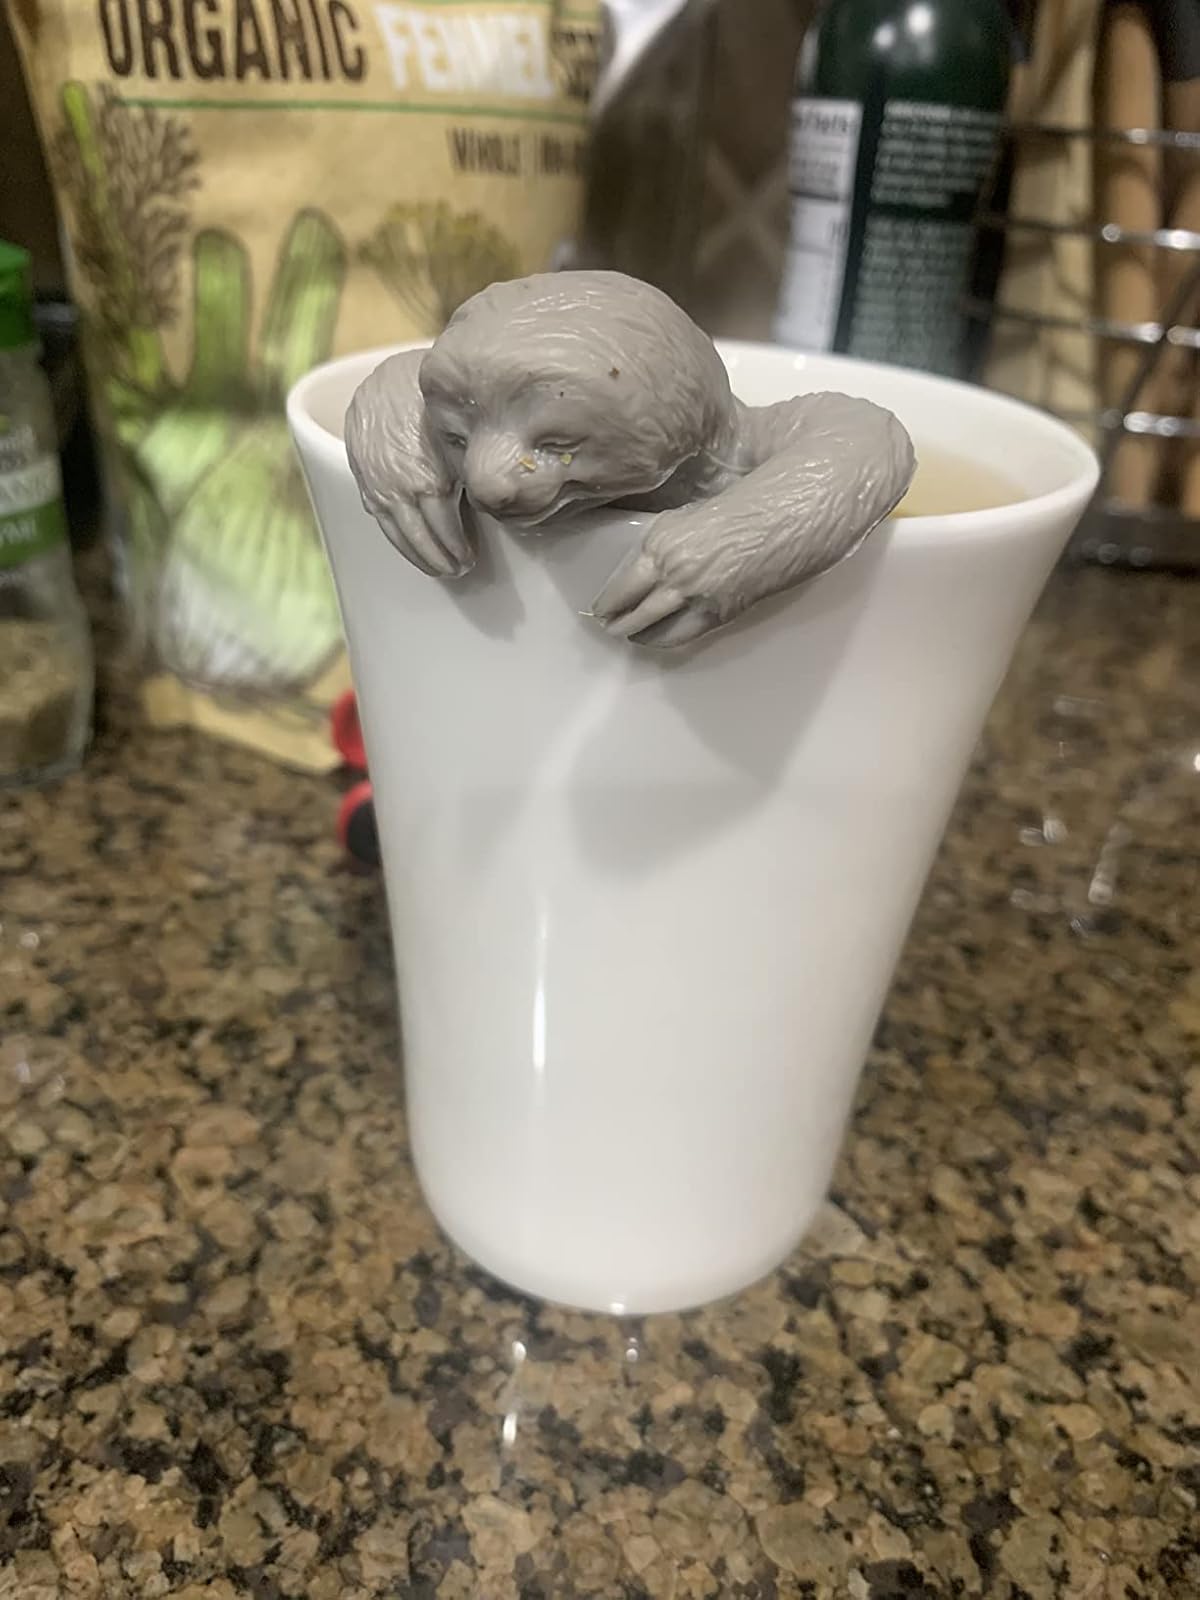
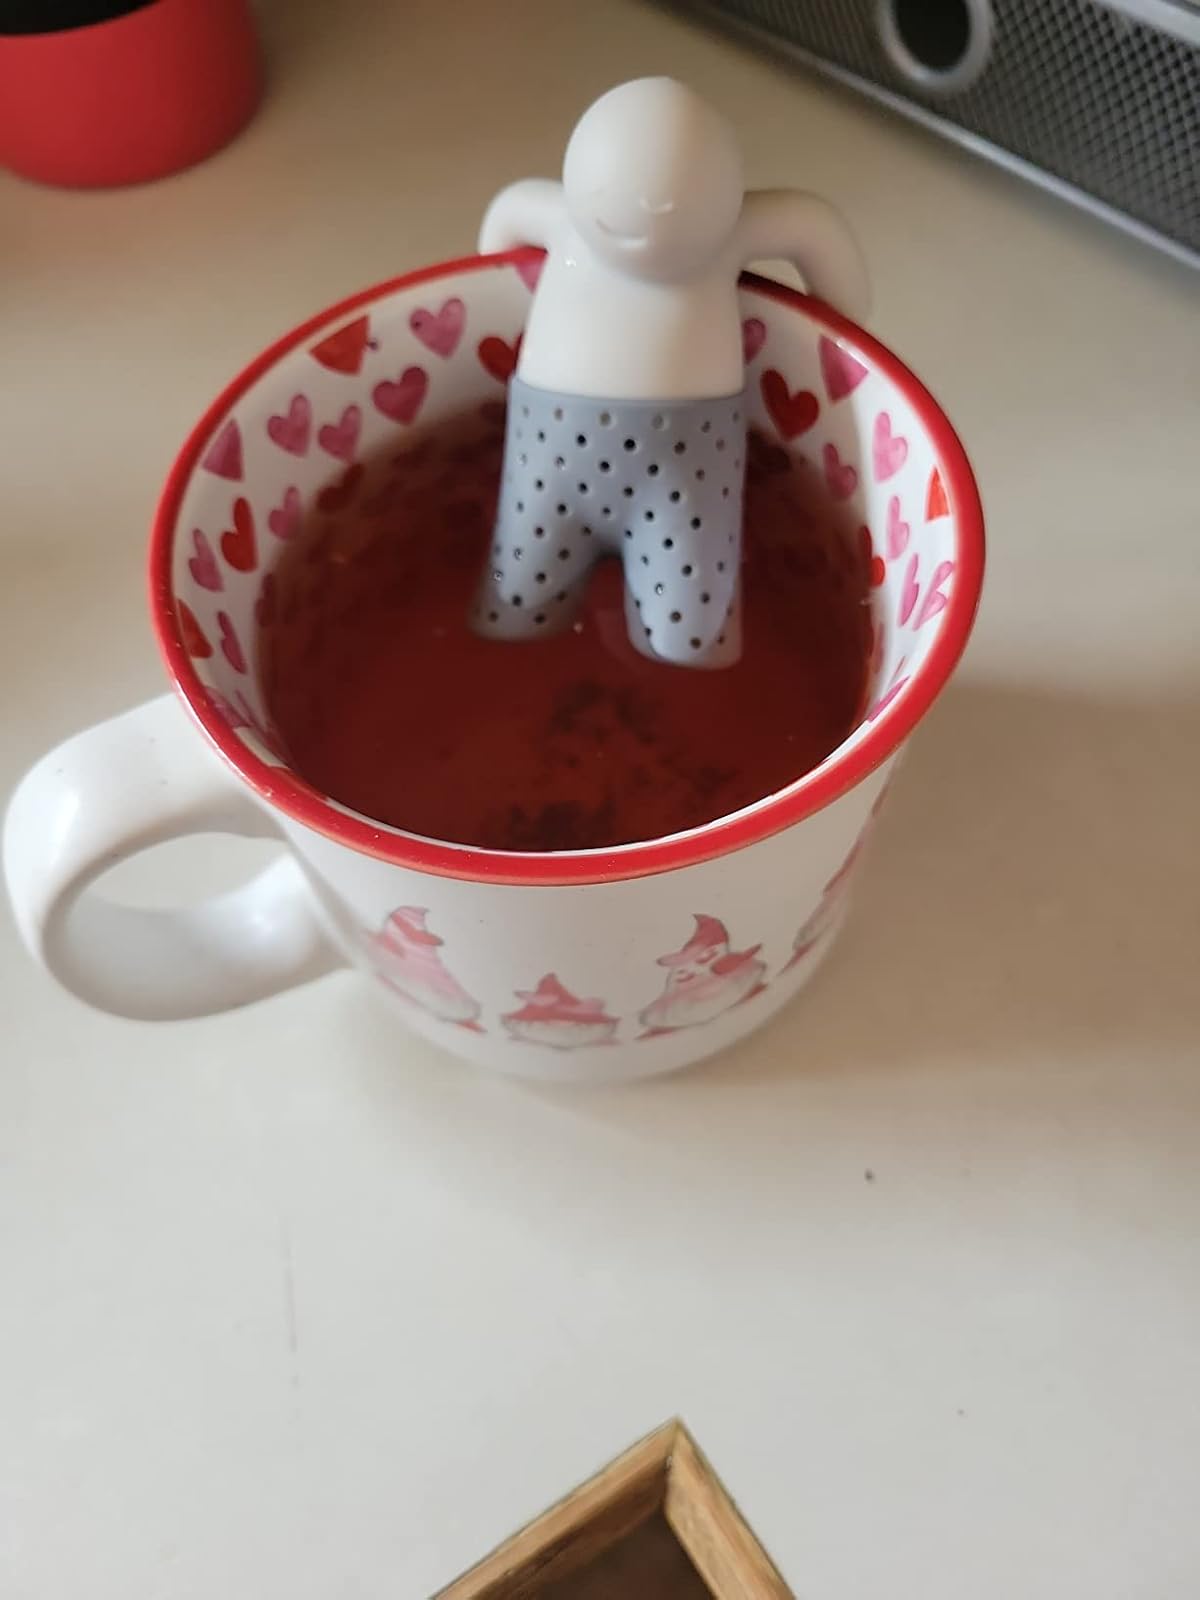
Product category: items_tea
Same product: no